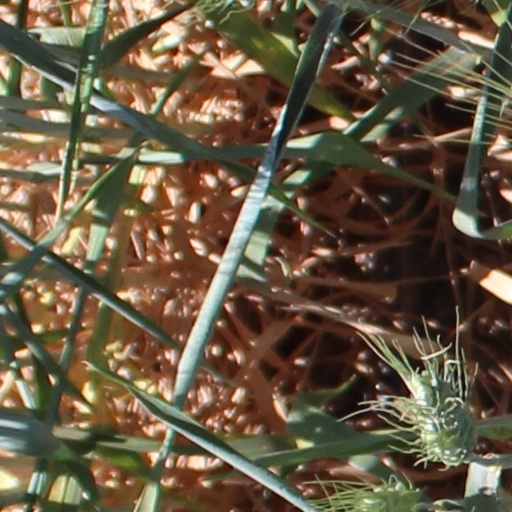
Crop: wheat